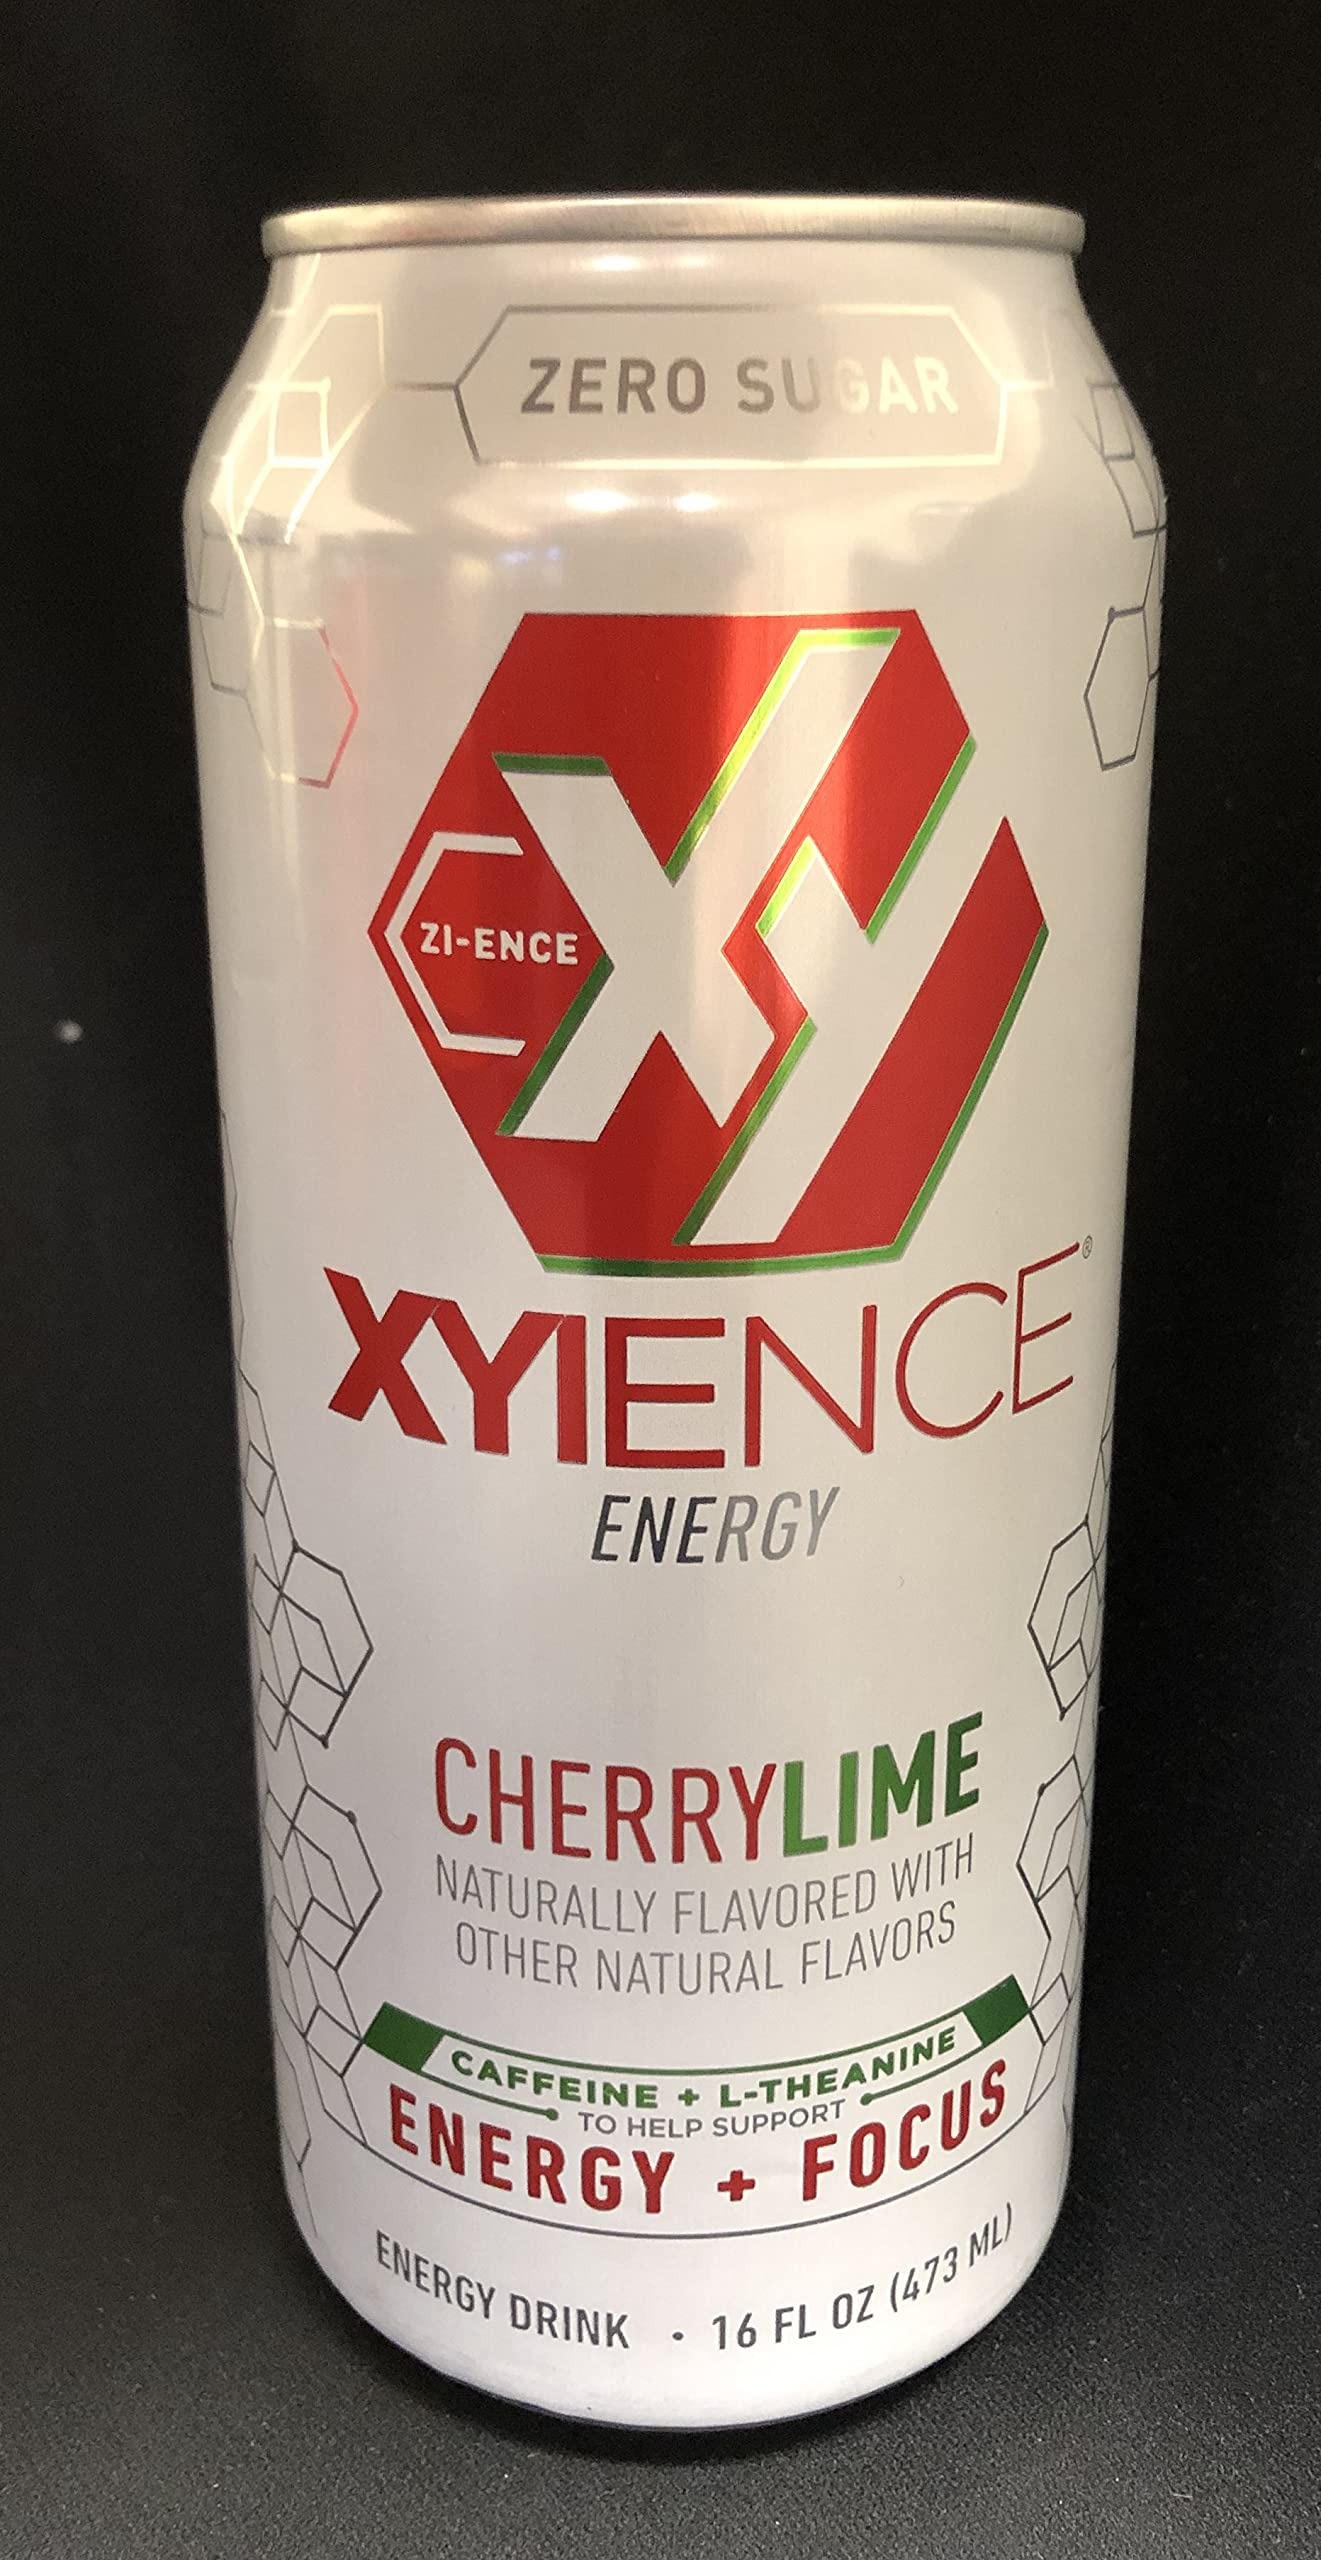
Item Name: Xyience Cherry Lime Energy Drink, 16 Ounce (8 Cans)
Value: 128.0
Unit: Fl Oz

Price: 10.36